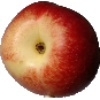
Label: nectarine